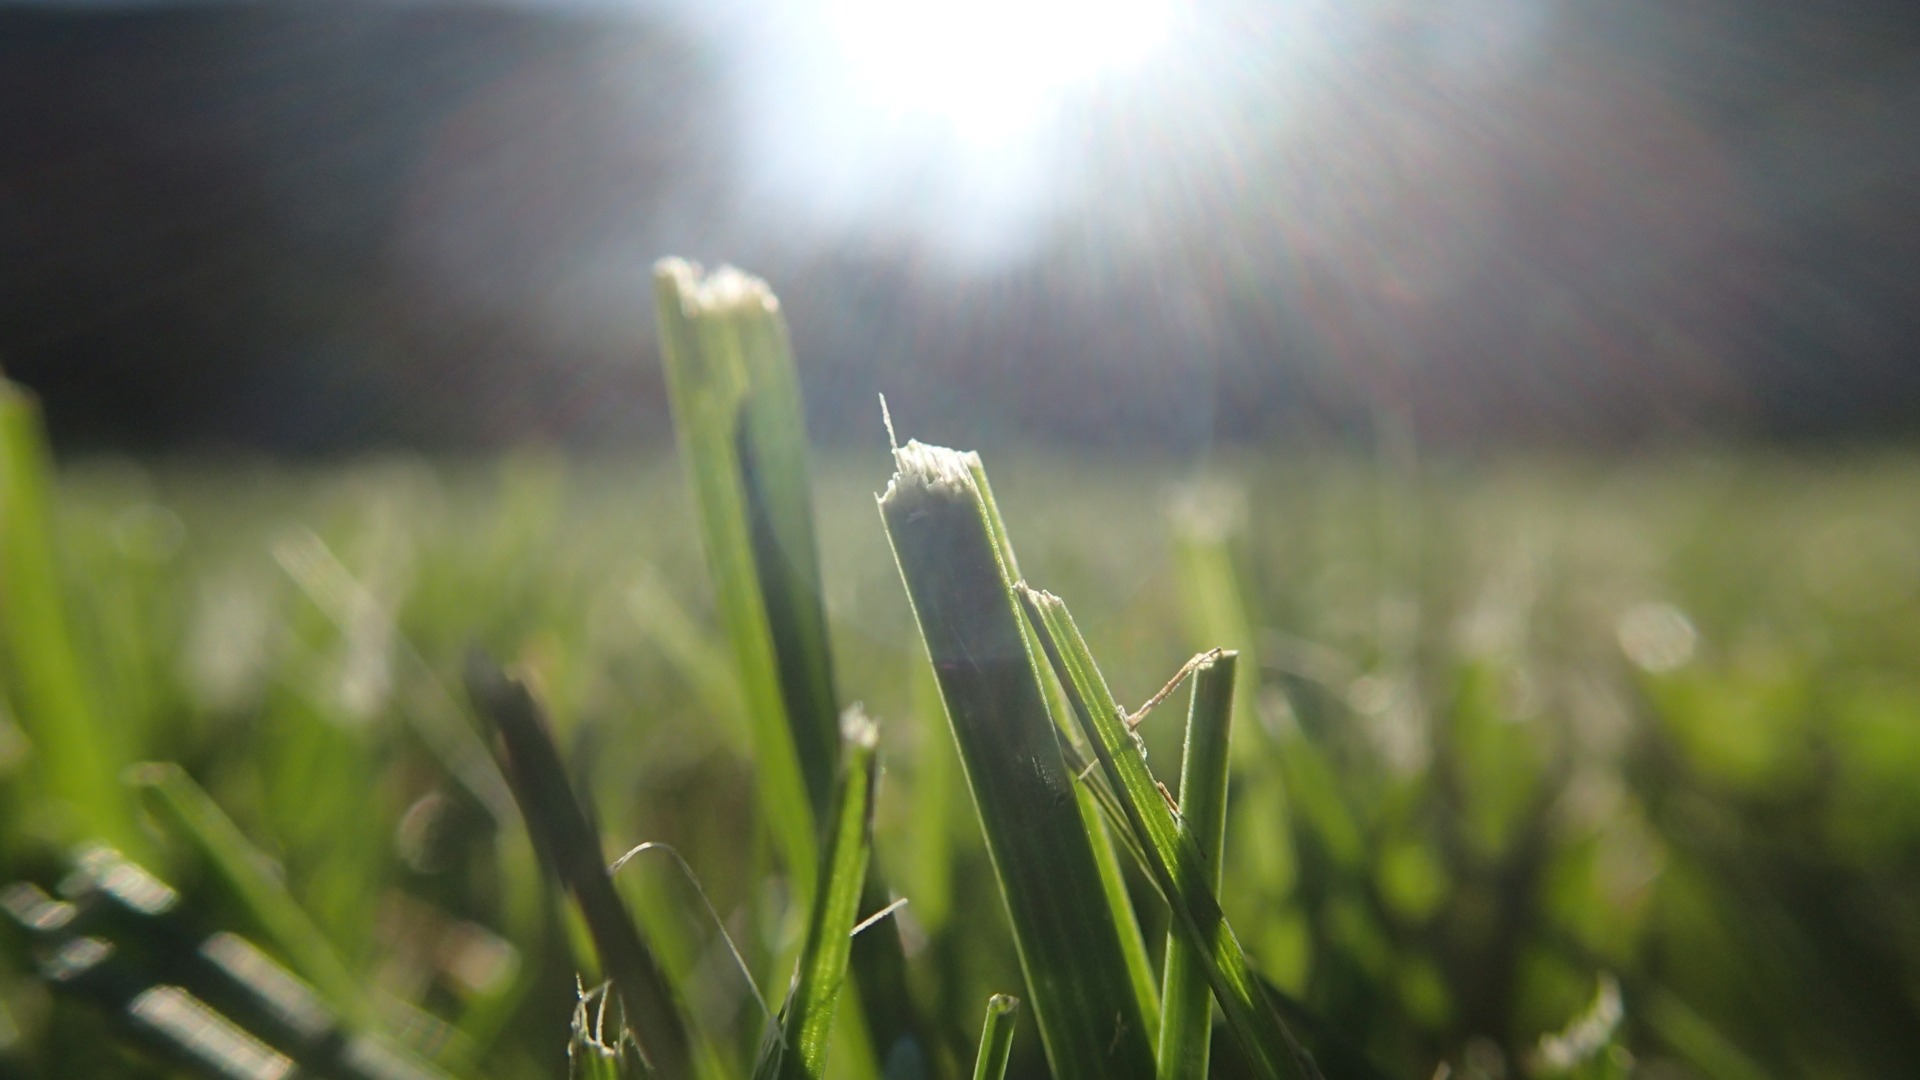
water, nature, grass, dew, light, plant, sun, field, lawn, meadow, prairie, sunlight, morning, leaf, flower, summer, spring, green, agriculture, straws, grassland, moisture, macro photography, atmospheric phenomenon, grass family, plant stem